Silent Line: Armored Core

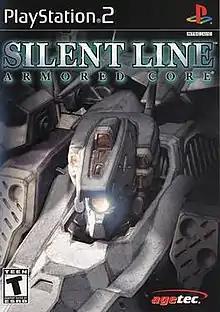
North American PlayStation 2 cover art

Silent Line: Armored Core, known in Japan as Armored Core 3: Silent Line, is a 2003 third-person shooter mecha video game developed by FromSoftware for the PlayStation 2. It is the seventh entry in the "Armored Core" series and a direct sequel to 2002's "Armored Core 3". In 2009, "Silent Line: Armored Core" was ported to the PlayStation Portable.